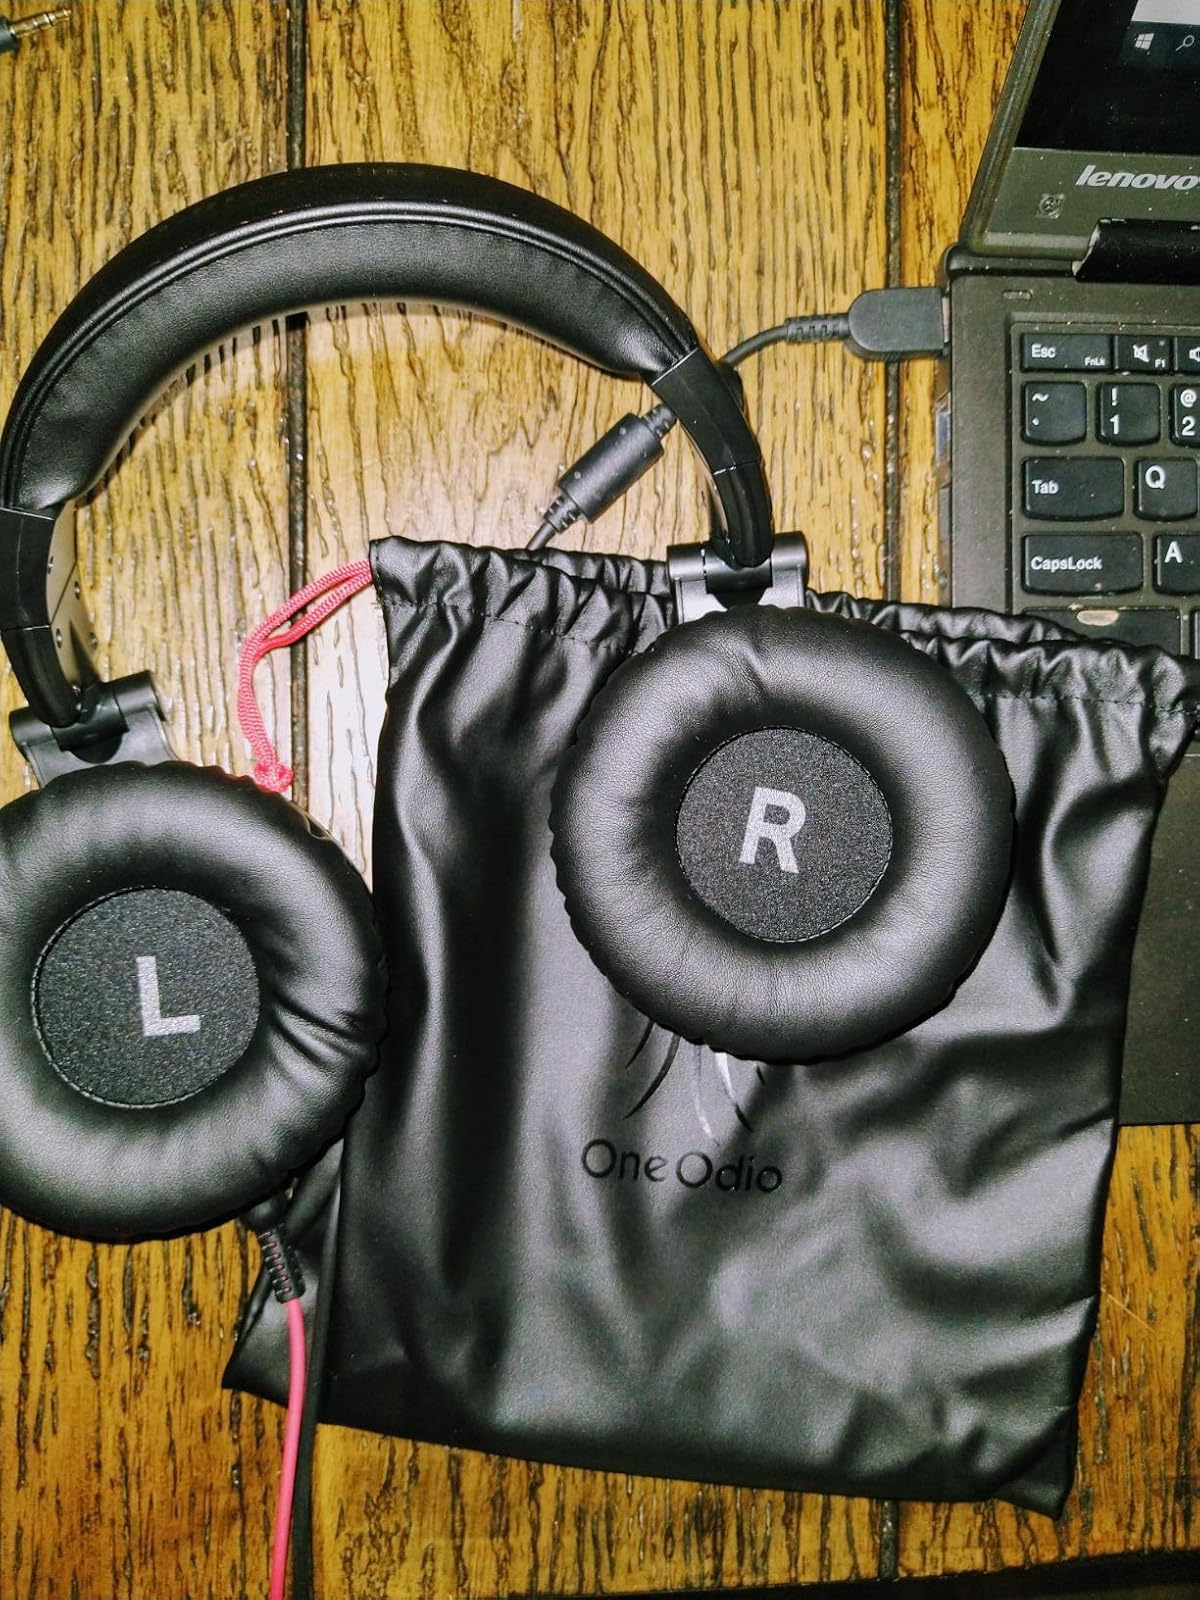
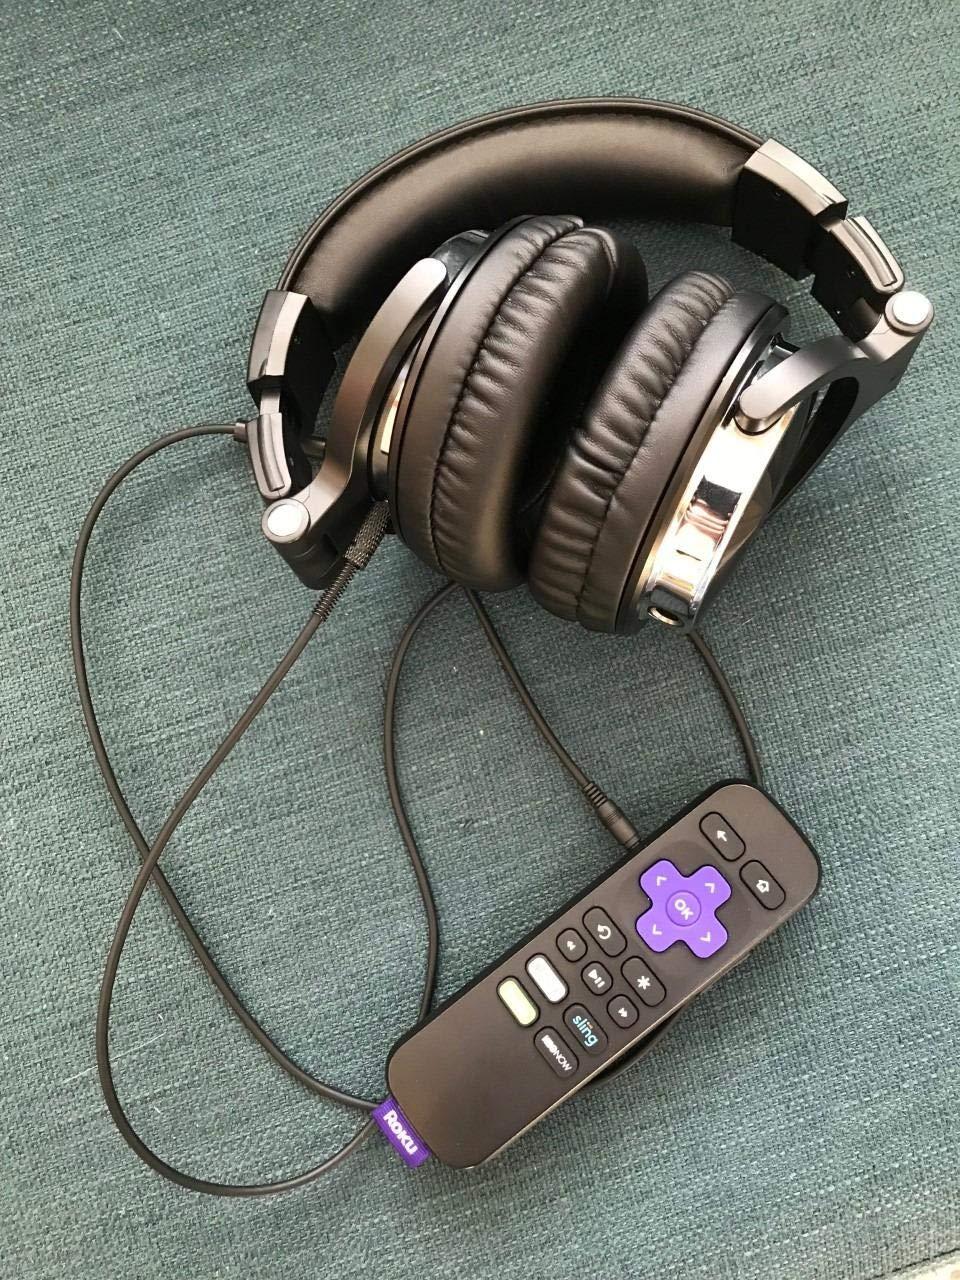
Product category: headphones
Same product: yes